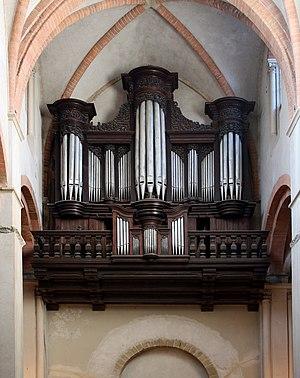
Grandes orgues de la Cathédrale Notre-Dame de Grenoble
Cet article recense les orgues protégés aux monuments historiques en Rhône-Alpes, France.
Cette liste prend en compte les orgues de Rhône-Alpes classés uniquement, au titre objet ou immeuble, que ce soit pour leur buffet ou leur partie instrumentale et répertoriés dans la base Palissy des Monuments historiques de France. La section Reprises recense les modifications les plus importantes. Dans certains cas le classement du buffet intègre également la tribune. À défaut de précision, le classement est réputé acquis au titre objet mais les initiales I.D. signifient au titre Immeuble par Destination et I. au titre Immeuble.
La cathédrale Notre-Dame de Grenoble est une cathédrale catholique romaine située à Grenoble en Isère. Construite à partir du Xᵉ siècle, elle est le siège de l’évêché de Grenoble. Lentement abandonné en raison des travaux inachevés de restauration de 1966, l'édifice a retrouvé sa place dans la vie du diocèse et de la société civile grâce à la découverte inattendue en 1989 des restes de son premier baptistère datant du IVᵉ siècle. Dans un urbanisme extrêmement dense, elle possède la particularité d'avoir des immeubles d'habitation accolés à sa structure ainsi qu'une autre église avec laquelle elle communique.